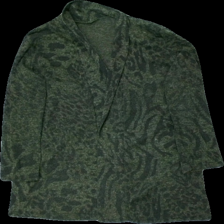
View: front
Type: Cardigan
Category: Ladies
Brand: Not in the list
Colors: Green, Black
Material: 95% akryl 5% elastan
Pattern: Animal print
Cut: None
Season: All
Price range: <50
Recommended usage: Reuse
Description: grön svart cardigan